Bivalvia

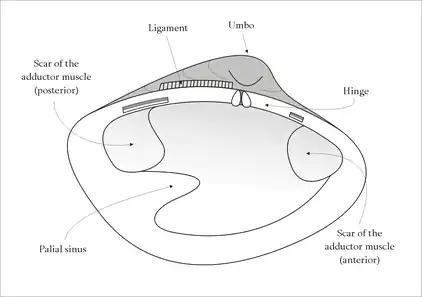
Interior of the left valve of a venerid

Bivalves have bilaterally symmetrical and laterally flattened bodies, with a blade-shaped foot, vestigial head and no radula. At the dorsal or back region of the shell is the hinge point or line, which contain the umbo and beak and the lower, curved margin is the ventral or underside region. The anterior or front of the shell is where the byssus (when present) and foot are located, and the posterior of the shell is where the siphons are located. With the hinge uppermost and with the anterior edge of the animal towards the viewer's left, the valve facing the viewer is the left valve and the opposing valve the right. Many bivalves such as clams, which appear upright, are evolutionarily lying on their side.